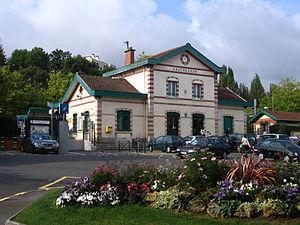
La gare de Vaucresson, Hauts-de-Seine, France.
Vaucresson est une commune française située dans le département des Hauts-de-Seine en région Île-de-France.
La gare de Vaucresson est une gare ferroviaire française de la ligne de Saint-Cloud à Saint-Nom-la-Bretèche, située dans la commune de Vaucresson.